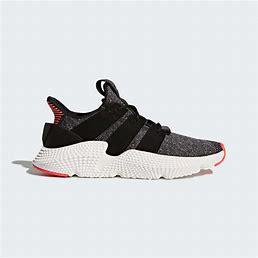
Brand: adidas
Model: originals Adidas Originals Prophere